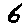
Label: 6